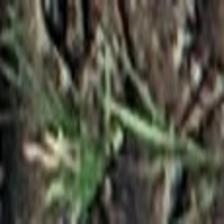
Label: clustered